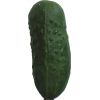
Label: Cucumber 1